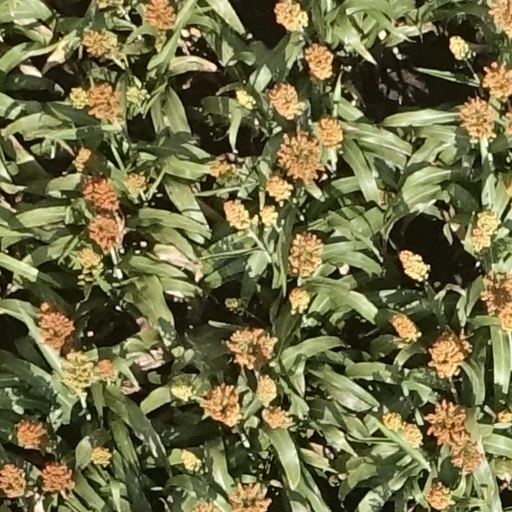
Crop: sorghum